De Punt fire

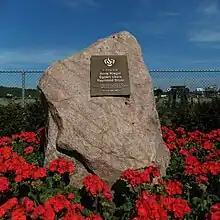
Memorial.

On 9 May 2008, three Dutch firefighters lost their lives tackling a blaze at a large commercial building situated in a shipyard in the village of De Punt in the Dutch province of Drenthe. The firefighters, Anne Kregel, Raymond Soyer and Egbert Ubels entered the building not knowing that a layer of highly combustible smoke and gas had built up under the roof. This ignited, resulting in a sudden spread of the fire accompanied by a major explosion that resulted in their deaths.